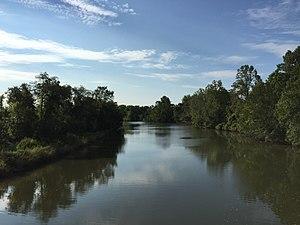
Le Patuxent est un cours d'eau américain qui s'écoule dans le Maryland. Ce fleuve se jette dans la baie de Chesapeake.